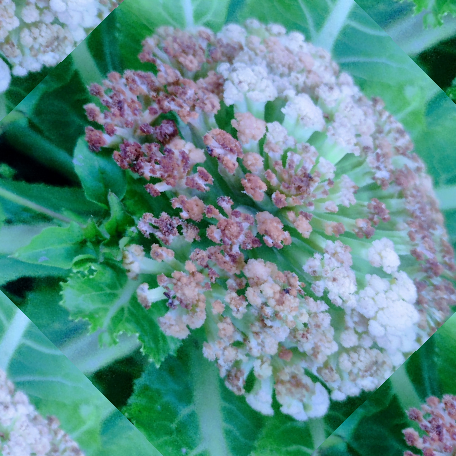
Label: Bacterial spot rot